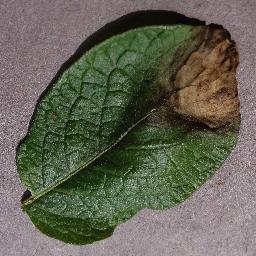
Label: Potato___Late_blight